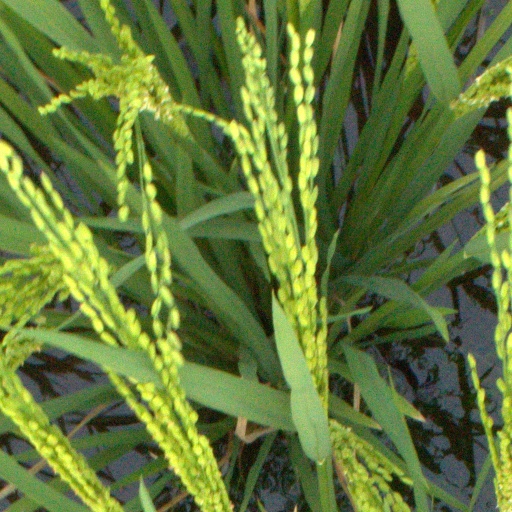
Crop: rice